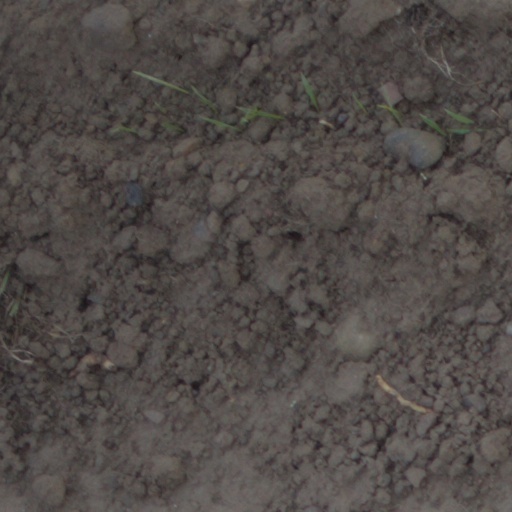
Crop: wheat